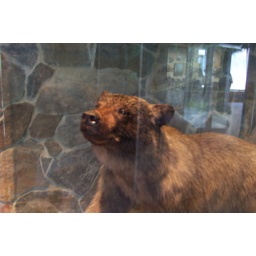
My terrifying encounter with this bear was mitigated by the fact that it was wearing its protective glass cube coat.